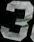
Number: 3